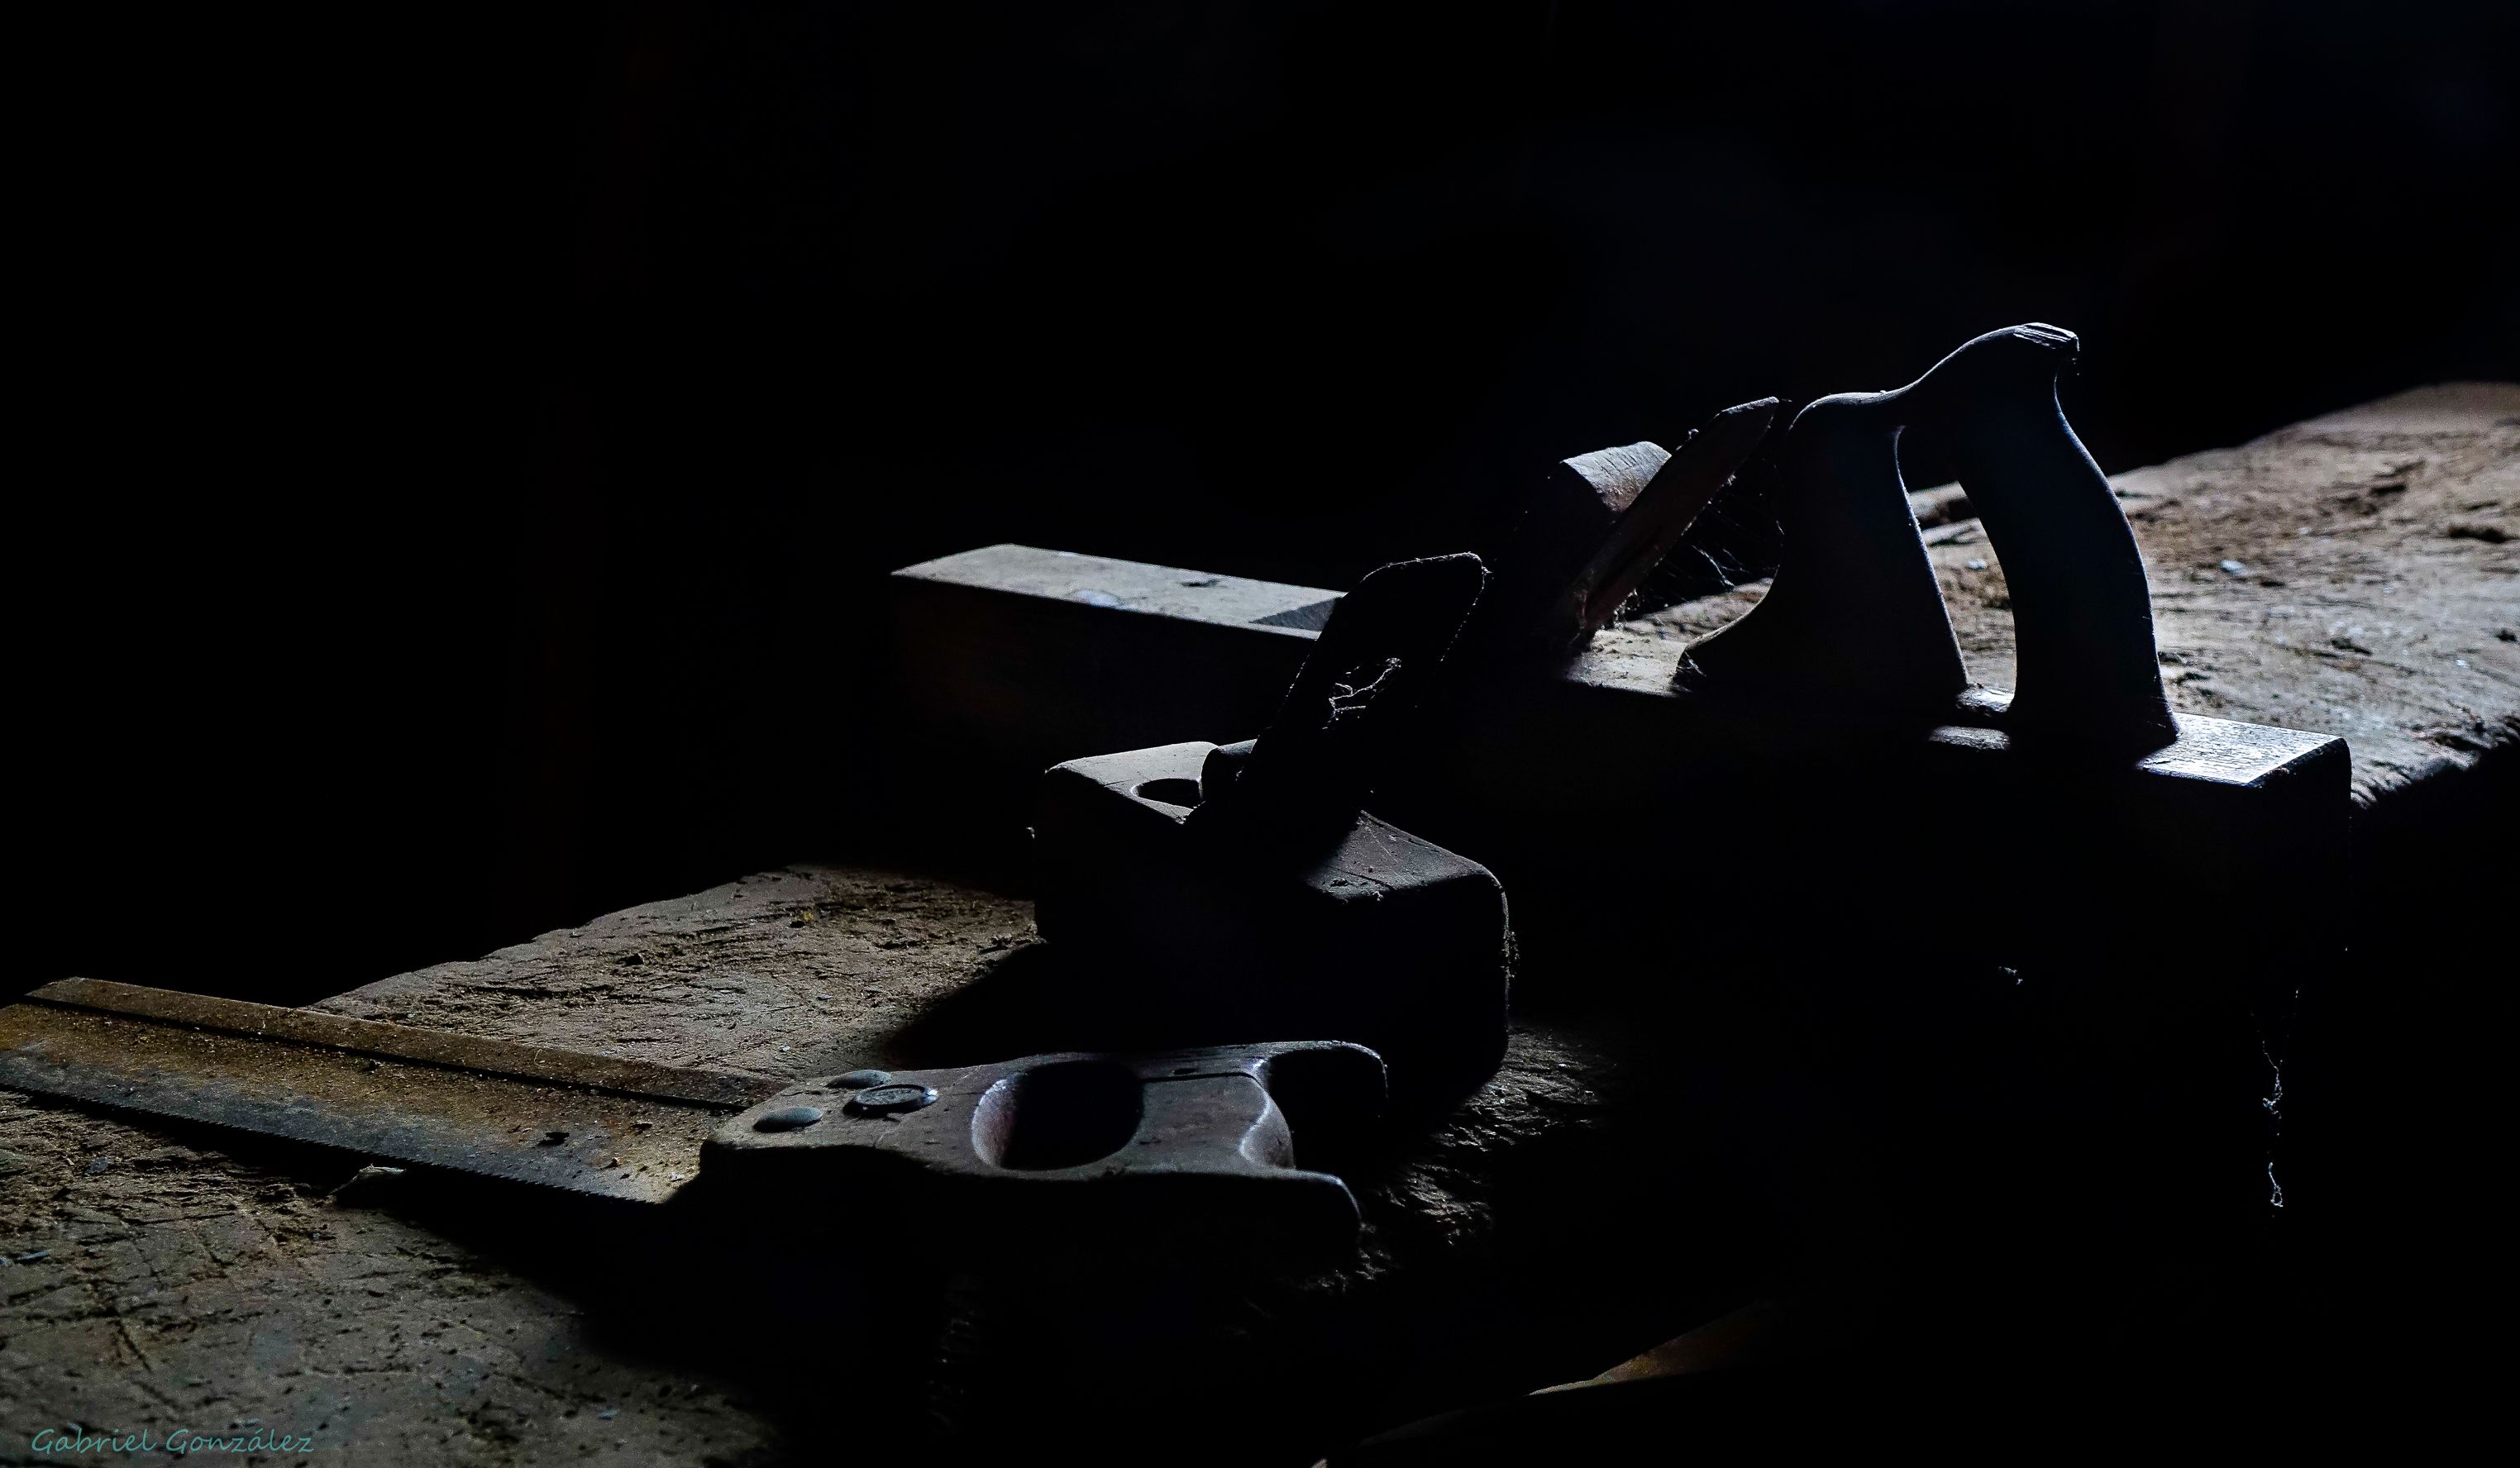
light, shadow, darkness, black, espaa, galicia, ggl1, gaby1, xovesphoto, varios, some, sonyrx10, rx10, gphoto, gabrielcorua, xelodegalicia, meira, meiragaliciaespaa